Ampallang

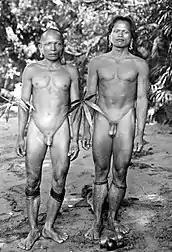
Two Dayak Kenyah men wearing ampallang-like penis accessories. Photo collection of the Tropenmuseum.

Penis piercings of proto-Malay origin predated European contact with tribes in (among others) the Philippines and Borneo (Dayak people). Thomas Cavendish claims that in the Philippines the practice was an invention of the women to prevent sodomy (the Philippines variant included a spur).